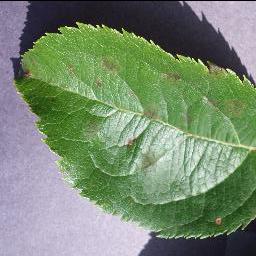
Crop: apple
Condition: scab